Talking Heads

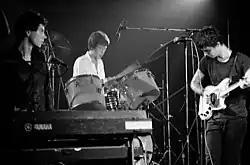
Harrison (left), Frantz (middle) and Byrne (right) performing with Talking Heads in 1978

The collaboration continued with "Fear of Music" (1979), which mixed the darker stylings of post-punk rock with funk and subliminal references to the geopolitical instability of the late 1970s. Music journalist Simon Reynolds cited "Fear of Music" as representing the Eno–Talking Heads collaboration "at its most mutually fruitful and equitable". The single "Life During Wartime" produced the catchphrase "This ain't no party, this ain't no disco". The song refers to the Mudd Club and CBGB, two popular New York nightclubs of the time.